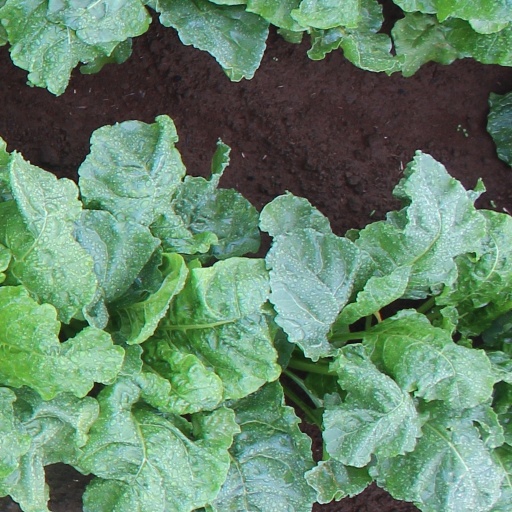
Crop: sugar beet